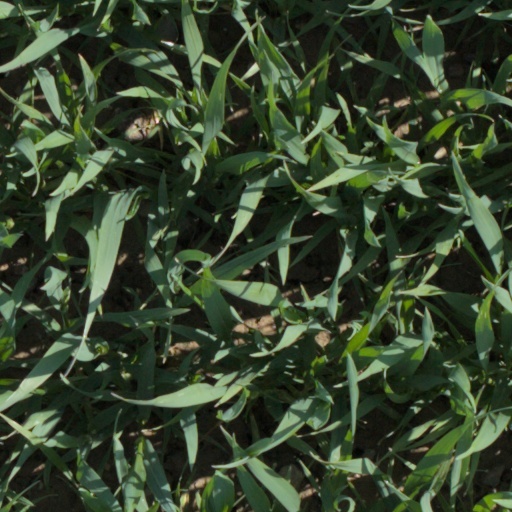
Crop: wheat